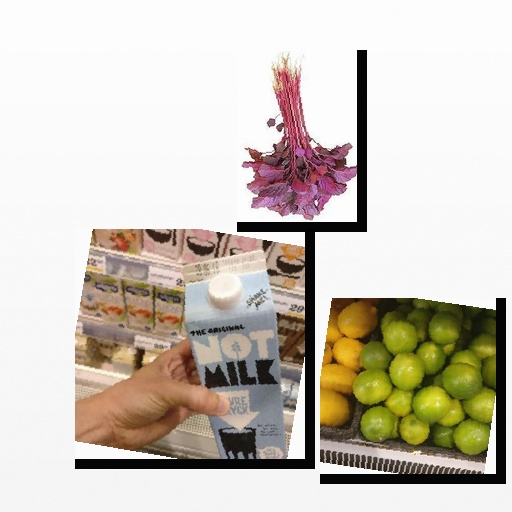
Food items: amaranth, lime, oat_milk